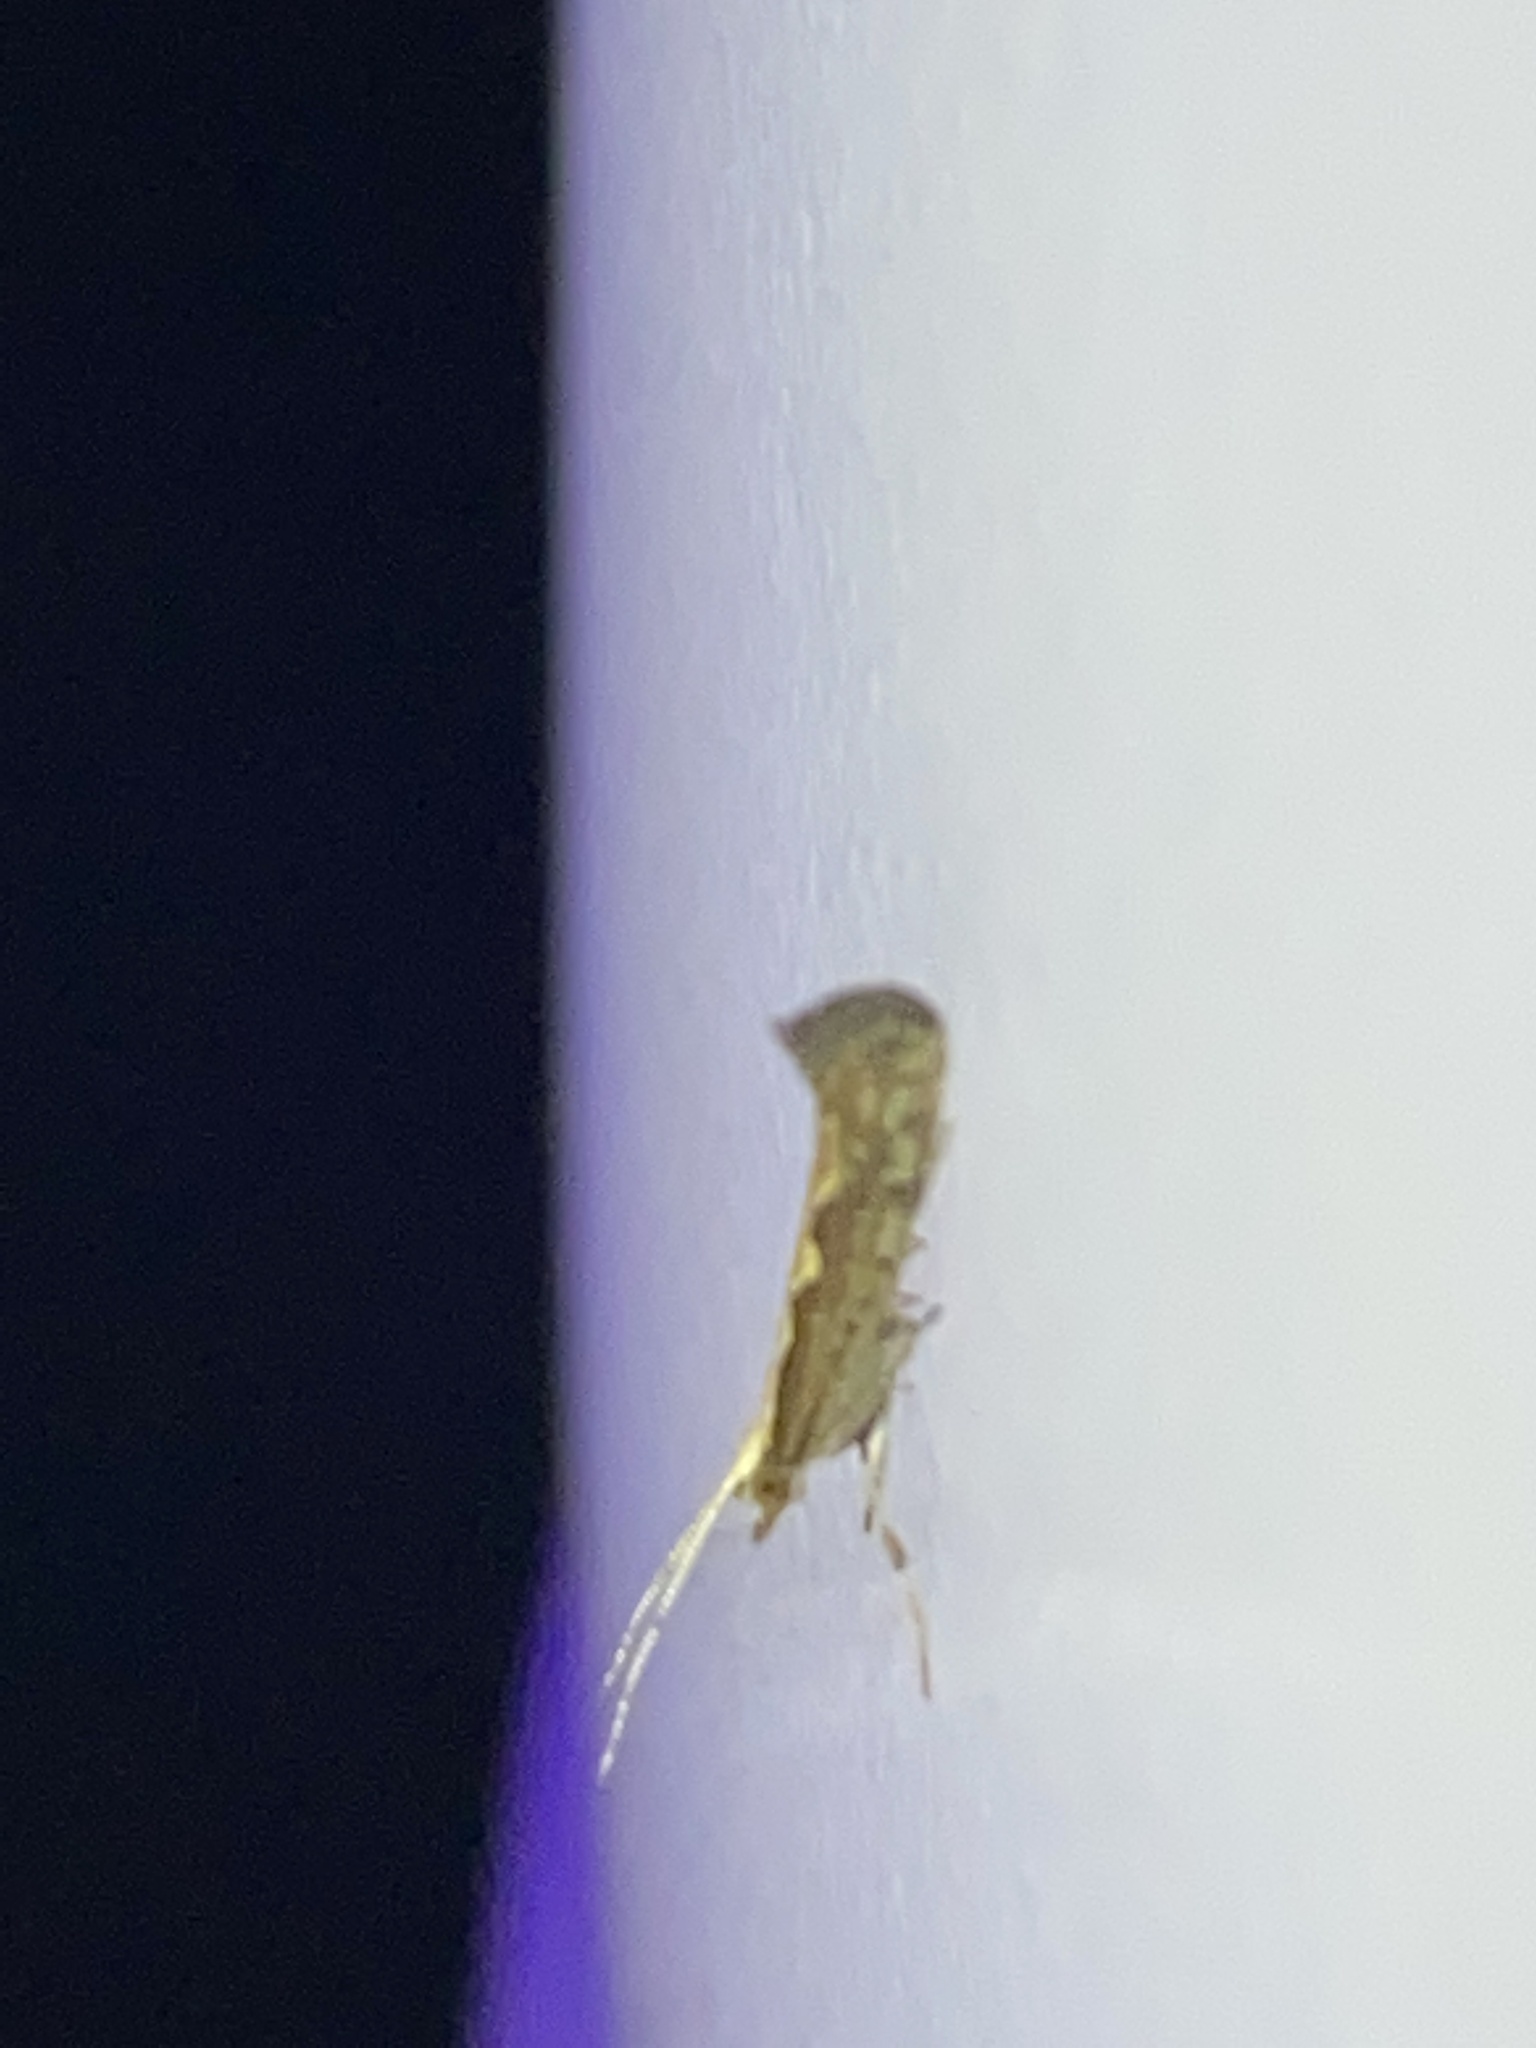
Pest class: diamondback_moth